Dove-Myer Robinson

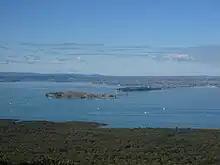
Browns Island, the location of the sewage scheme Robinson opposed

Robinson entered politics in the late 1940s when he led the opposition to a sewage dumping scheme championed by Auckland Mayor Sir John Allum (the Browns Island plan) that would have discharged untreated effluent into Waitemata Harbour. Robinson joined the Auckland and Suburban Drainage League, a group opposed to the idea of disposing Auckland's sewage and slaughterhouse waste into the harbour and intent on finding an alternative. Robinson's first attempt saw him take a petition containing 43,000 signatures to Parliament to try to convince the government to block the plan, but was unsuccessful.